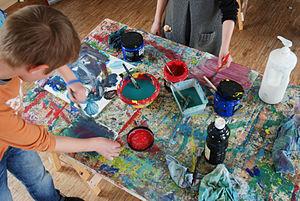
Des ateliers pour les petits et grands
Le Compa, conservatoire de l’agriculture, est un musée départemental situé à Mainvilliers, mêlant sciences, histoires, techniques et arts.